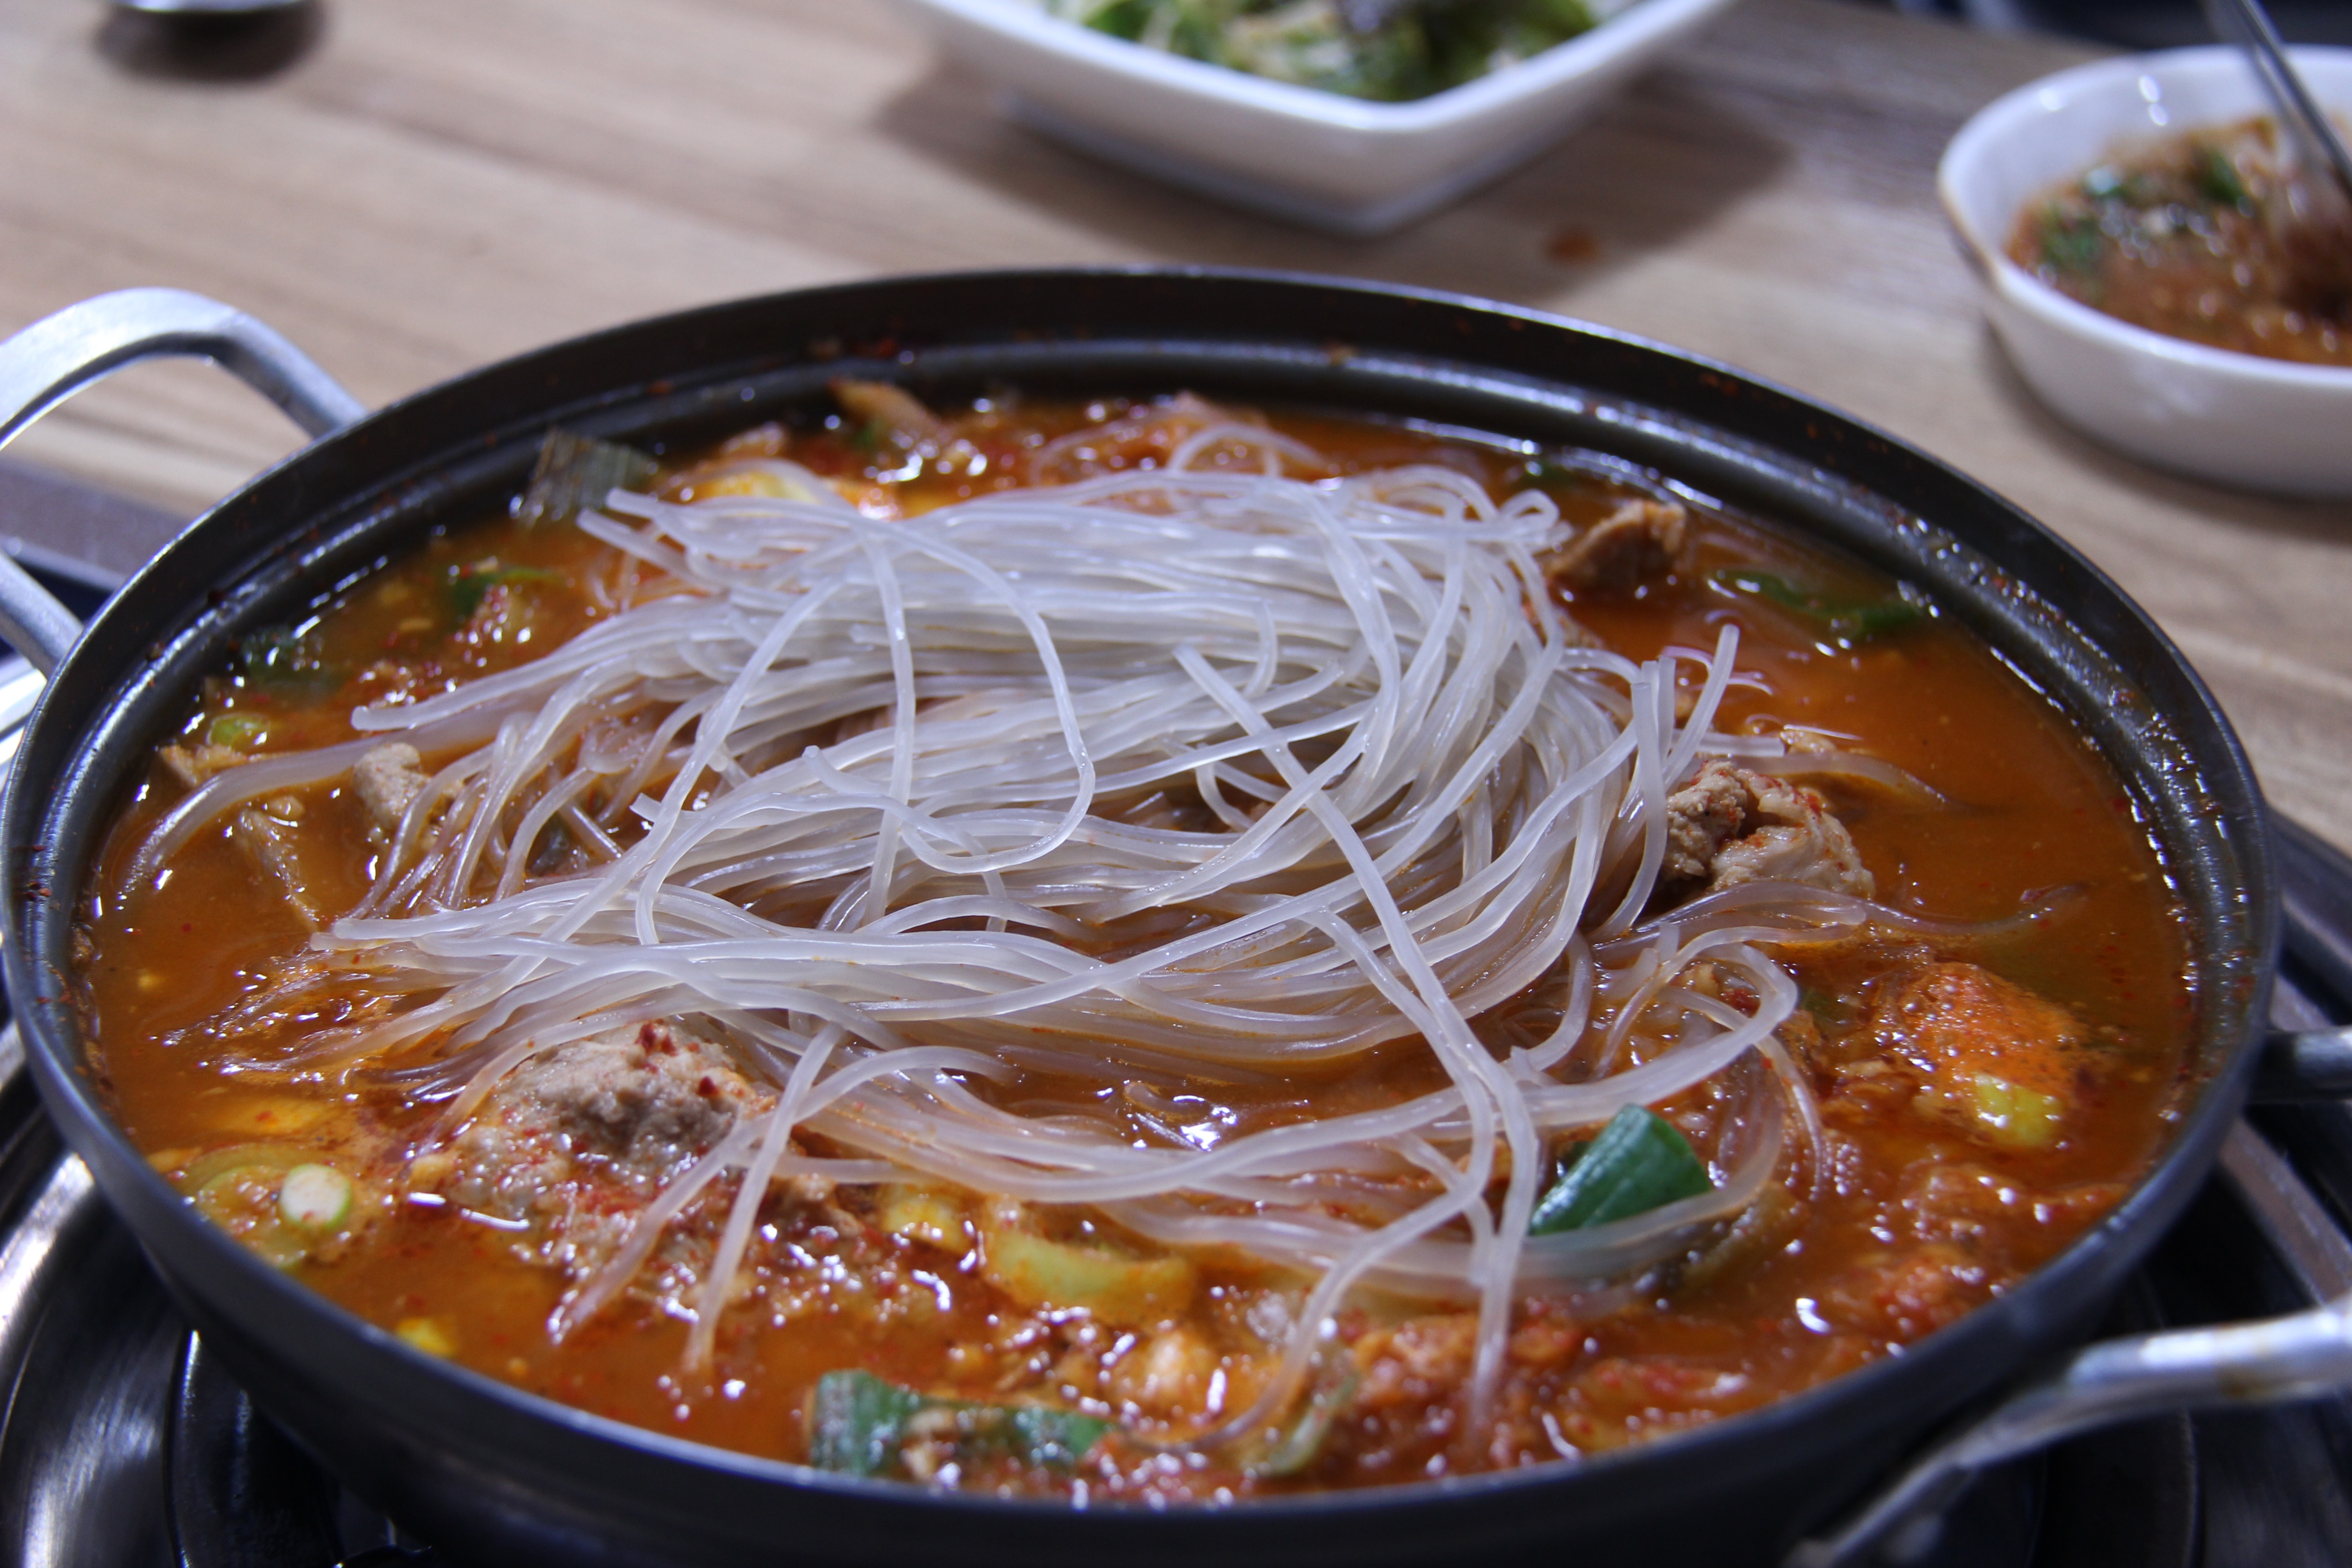
dish, food, cuisine, soup, noodle, asian food, haejangguk, laksa, ribs stew, pot stew, chinese food, southeast asian food, noodle soup, kimchi jjigae, lamian, b n b hu